United States Senate

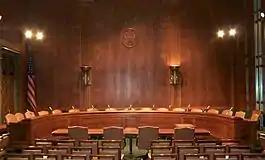
Committee Room 226 in the Dirksen Senate Office Building, used for hearings by the Senate Judiciary Committee

Except for the president of the Senate (who is the vice president), the Senate elects its own officers, who maintain order and decorum, manage and schedule the legislative and executive business of the Senate, and interpret the Senate's rules, practices and precedents. Many non-member officers are also hired to run various day-to-day functions of the Senate.